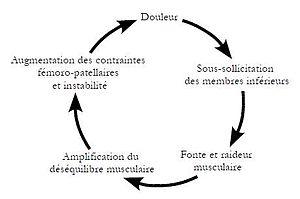
Cercle vicieux d'aggravation du syndrome rotulien
Le syndrome rotulien est une pathologie du genou correspondant à un rhumatisme. Plus précisément, le syndrome rotulien est l'ensemble des signes cliniques et des symptômes liés à la souffrance de la rotule dans son articulation avec le fémur.